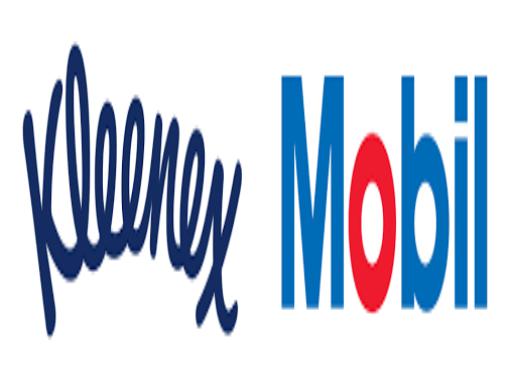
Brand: kleenex
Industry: Necessities